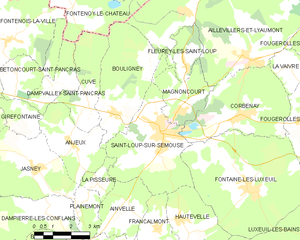
Carte des communes françaises